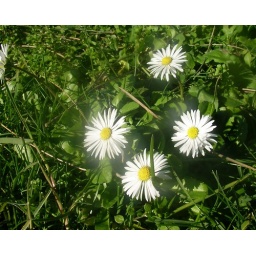
Some flowers in my green